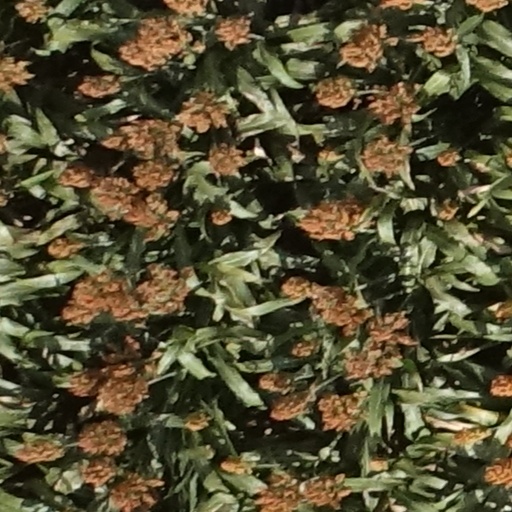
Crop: sorghum